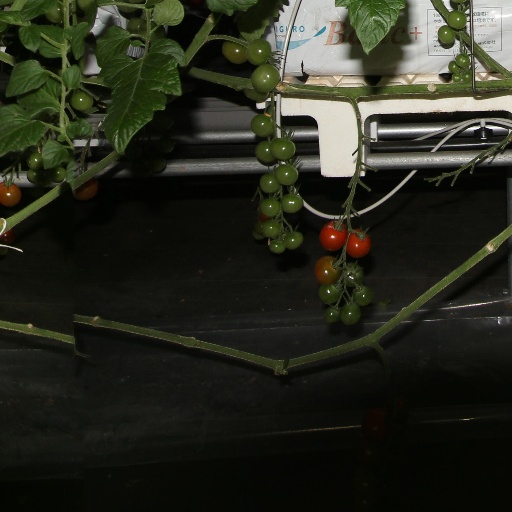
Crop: tomato